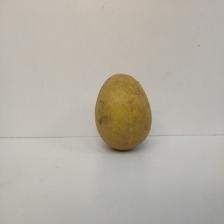
Size: Large